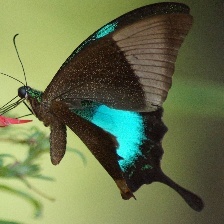
Species: BANDED PEACOCK